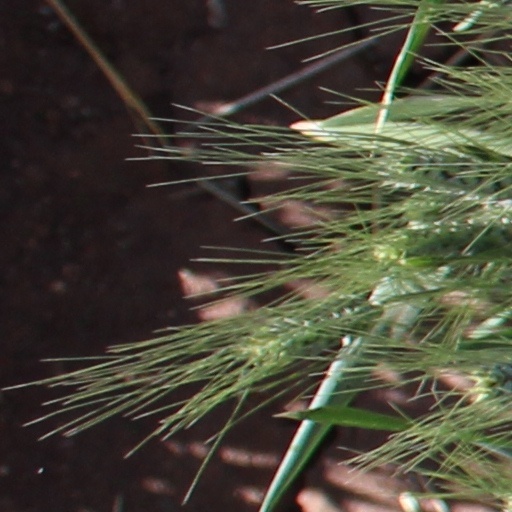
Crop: wheat